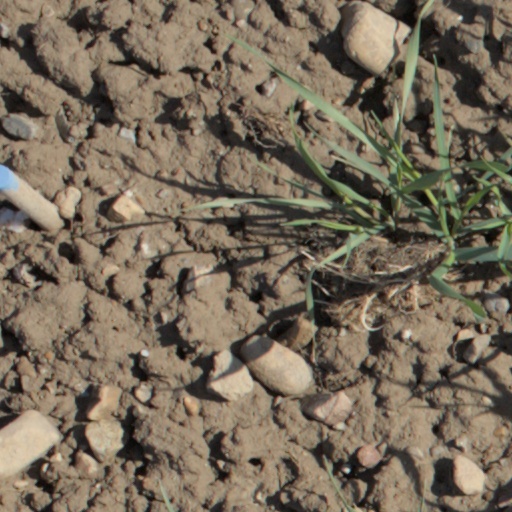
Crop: wheat